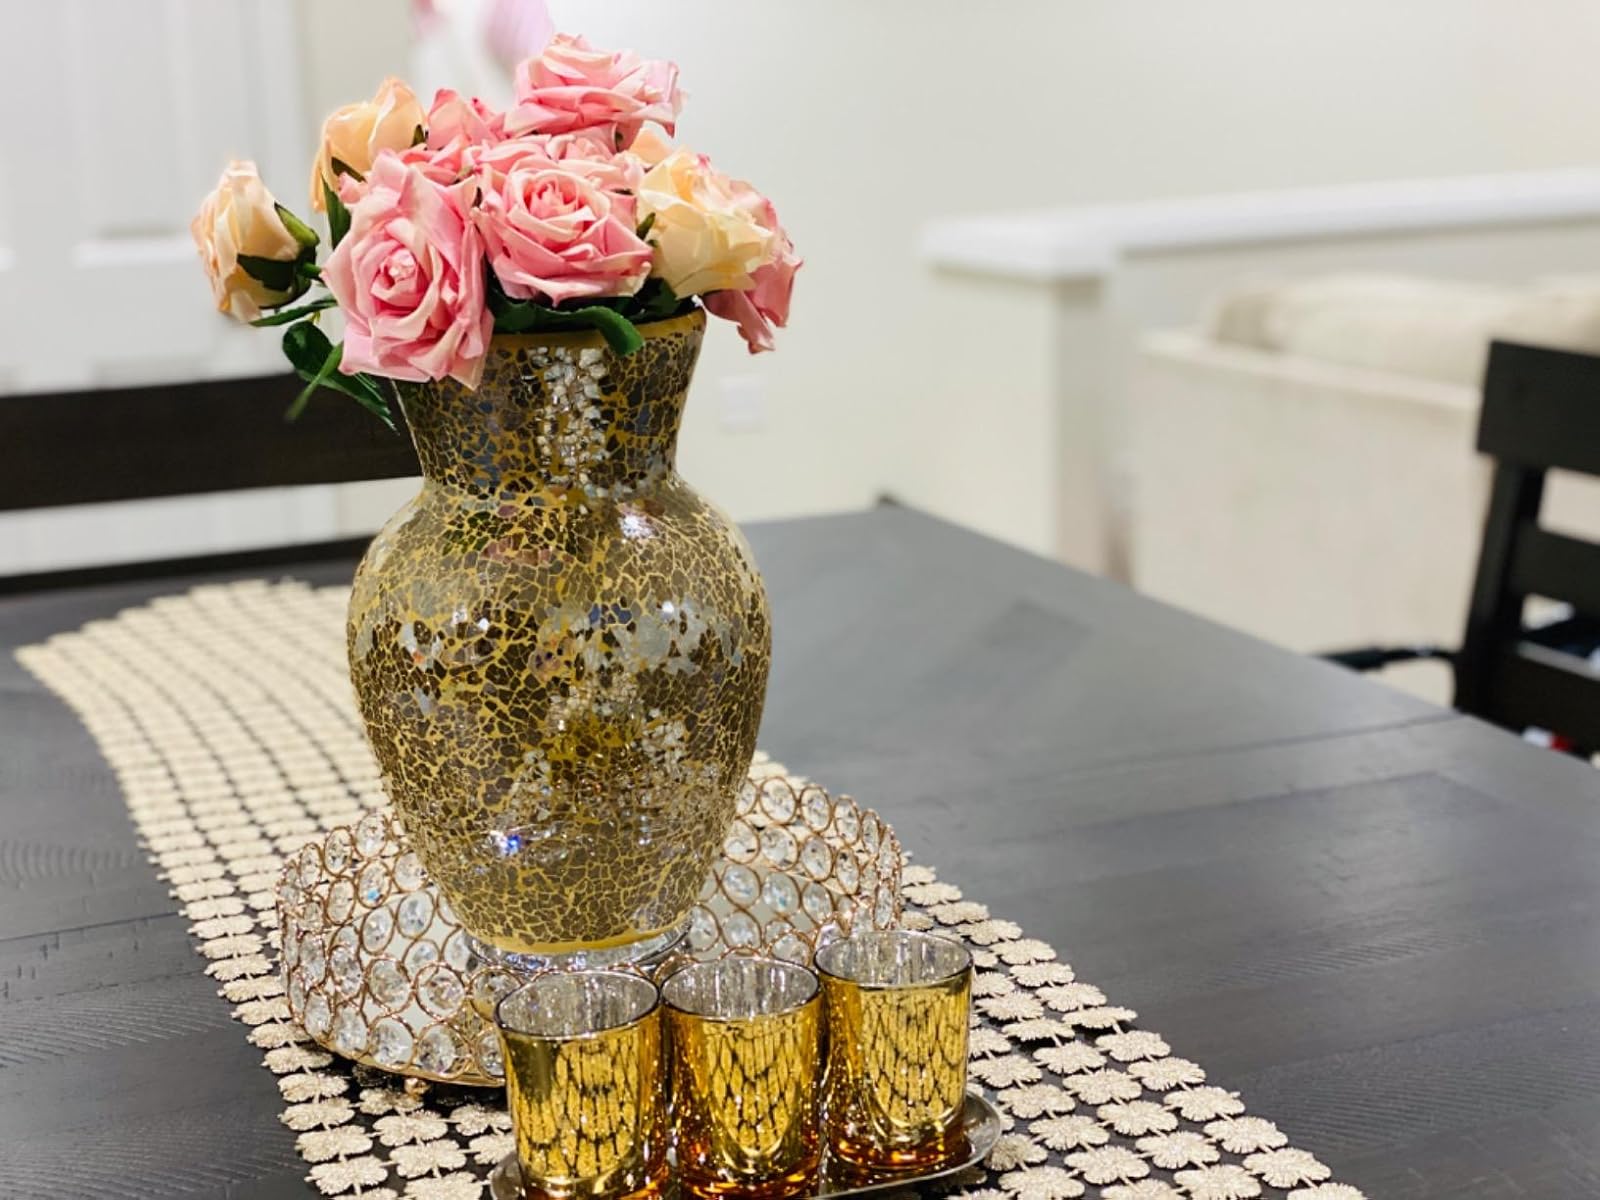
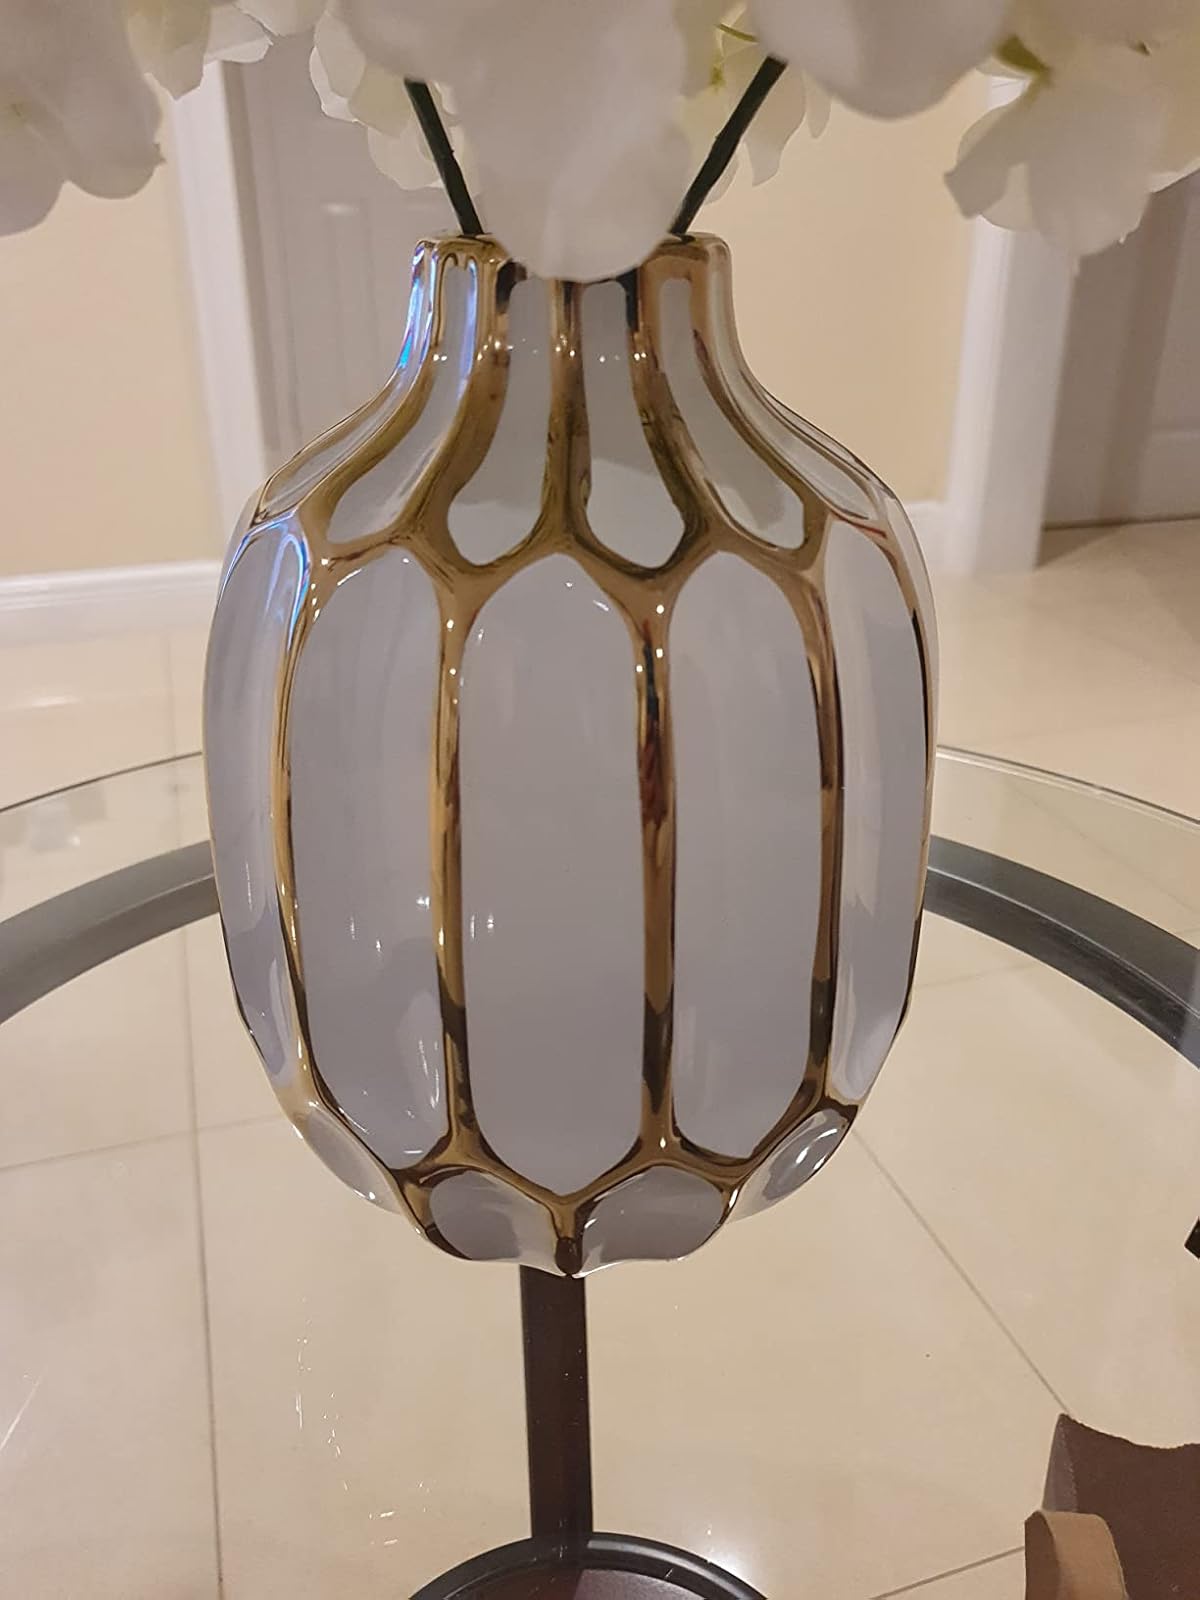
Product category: vase
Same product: no